Jean-Gabriel Charvet

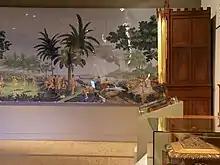
"Les Sauvages de la Mer Pacifique" on display in the Auckland Museum amongst a display of works which pertain to the early European engagement with New Zealand.

From the 1980s onwards "Les Sauvages" garnered significant appraisal within the Pacific region. This interest was due to the rise in popularity of postcolonial methodologies in art history and a reappraisal of colonial artefacts and histories. The emerging fascination of "Les Sauvages" in the Pacific can be easily traced by the acquisition of the work in state and national art museums in Australia, New Zealand and Hawaii from the 1980s onwards.